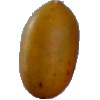
Label: Cucumber Ripe 2